Nissanka Wijeyeratne

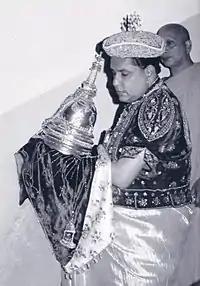
Carrying the casket tooth of the Buddha by Diyawadana Nilame Nissanka Wijeyeratne

Nissanka Wijeyeratne was born on 14 June 1924 to a leading family from Sabaragamuwa in Sri Lanka.